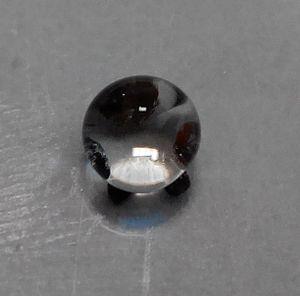
Cette page fournit des données physico-chimiques de l'eau.